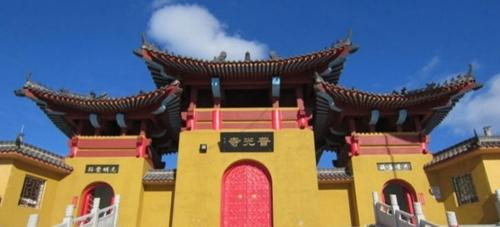
地标名称：普光寺
所在城市：太原市·杏花岭区